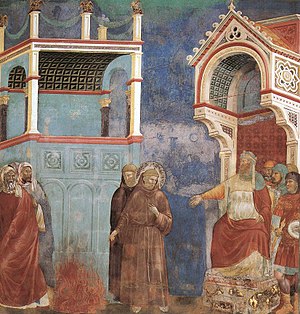
Frans af Assisis liv i Giottos billeder / Giotto: Legenden om Frans
11. Frans erklærede sig villig til at gå ind i en stor ild sammen med sultanens præster. Men ingen af dem turde.
Giotto di Bondone og hans værksted malede i årene 1297-1300 en cyklus af billeder til Frans af Assisis helgenlegende, sådan som den var kendt gennem Thomas af Celanos og Bonaventuras værker.